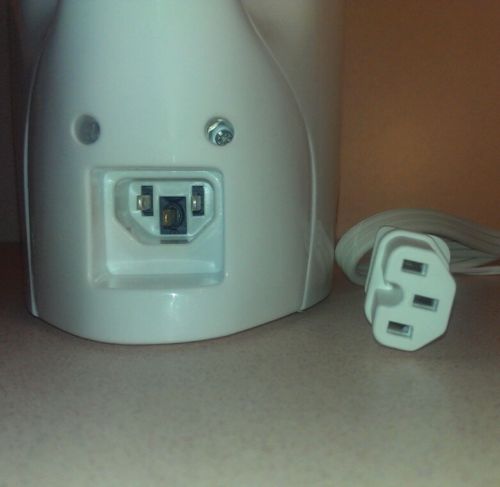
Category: kettle